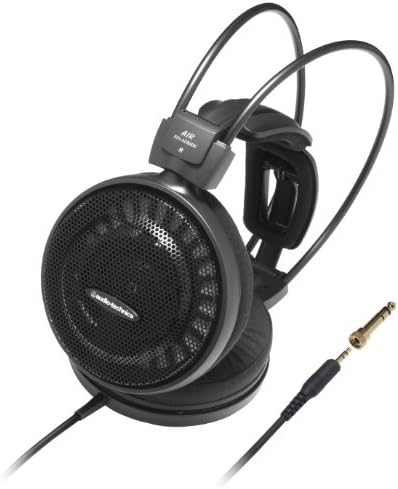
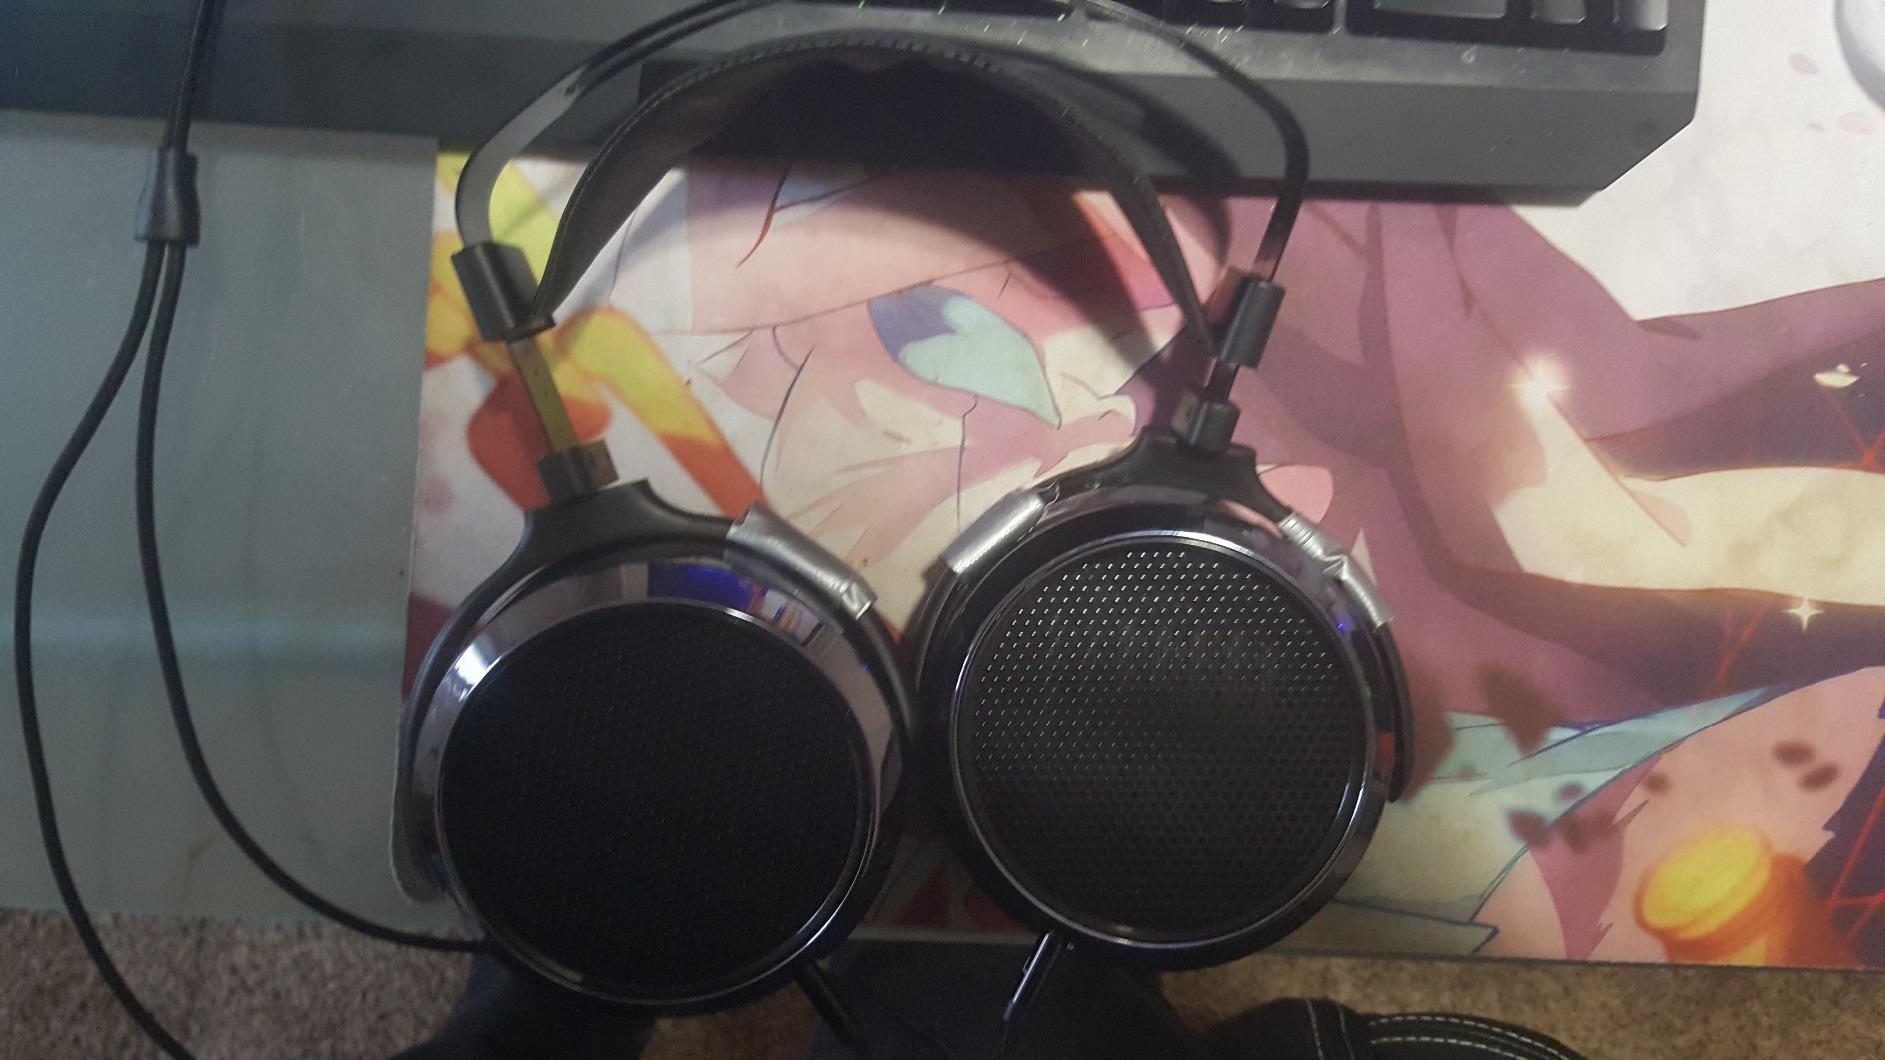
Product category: headphones
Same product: no